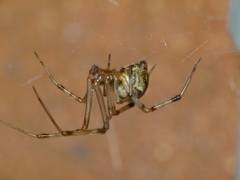
Species: Parasteatoda_tepidariorum